Vladimir Kovalevsky

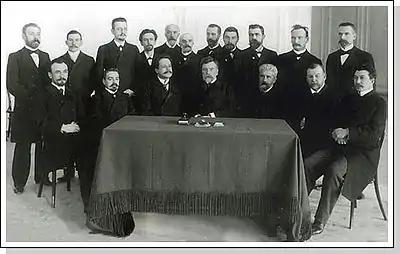
V. I. Kovalevsky (sitting, center) and members of the first soviet of the Polytechnical university. 1902.

In 1904 Kovalevsky became a member of the Council (Soviet) of Ural Mountains Developers' Congresses, and until October 1905, he was the Council's representative in Saint Petersburg. In that same year, he was also one of the organizers of the Council of Congresses of Representatives of Trade and Industry. It is also known that Kovalevsky disapproved of Pyotr Stolypin's agrarian politics, and showed that by turning down an invitation to meet him. In 1909, Kovalevsky was chosen to be the chairman of a convention against alcoholism. In that same year, he became the chair of the administration of the Saint Petersburg Rail Car Factory Union, and in 1913, of the Ural-Caspian Petroleum Society. In 1914, he was head of the Society of Mechanical Factories "Brothers of Bromley". From 1903, he was the deputy chairman of the Russian Technical Society, and on 2 December 1906, he was elected Chairman. Kovalevsky carried this duty until 23 January 1916. During World War I, Kovalevsky was a member of a bureau of the and chairman of the Peat Committee of the General Directorate of Land Management and Agriculture.